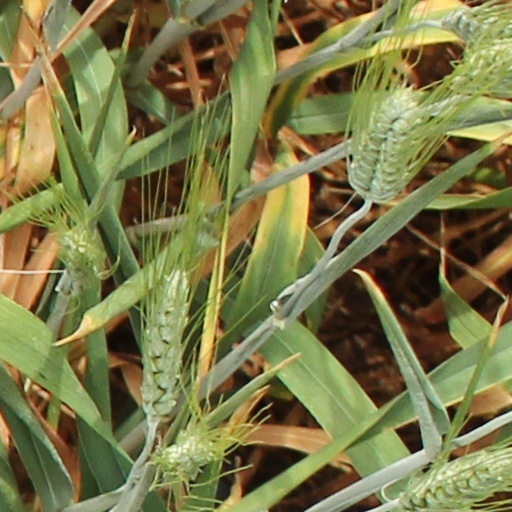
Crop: wheat